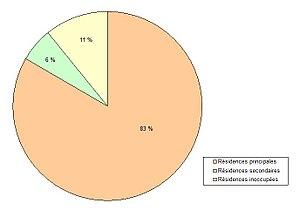
Occupation des logements à Sarton (Pas-de-Calais, France).
Sarton est une commune française située dans le département du Pas-de-Calais en région Hauts-de-France.